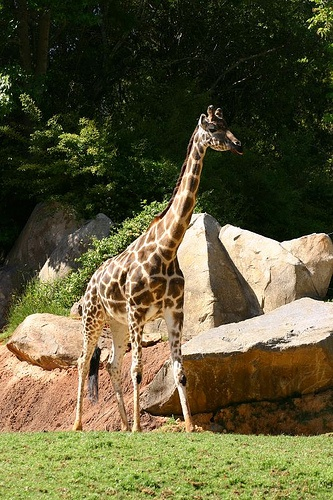
A giraffe standing next to rocks on grass.
a giraffe near big rocks on a field of green grass
A giraffe that is standing in the grass on a sunny day.
a giraffe walking by a pile of rocks
A young giraffe stands in the sun, against some rocks.